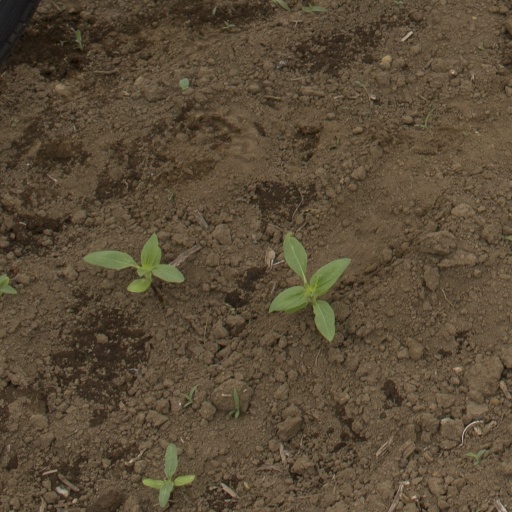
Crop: Jerusalem artichoke